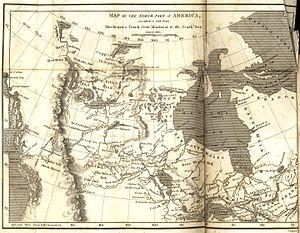
Cet article traite des événements qui se sont produits durant l'année 1809 au Canada.